Port of New Orleans

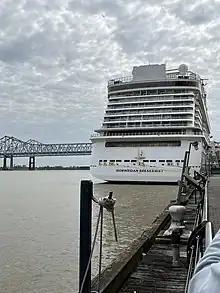
Norwegian Breakaway in the Port of New Orleans

Carnival and Norwegian sail weekly to destinations in the Eastern and Western Caribbean and Bahamas. Disney Cruise Line sailed six cruises in 2020 from New Orleans. Royal Caribbean International returned with Enchantment of the Seas in 2020 as well. Riverine cruises are a growing sector at Port NOLA. American Queen Steamboat Company and American Cruise Lines offer cruises along the coast and the nation’s inland river system.